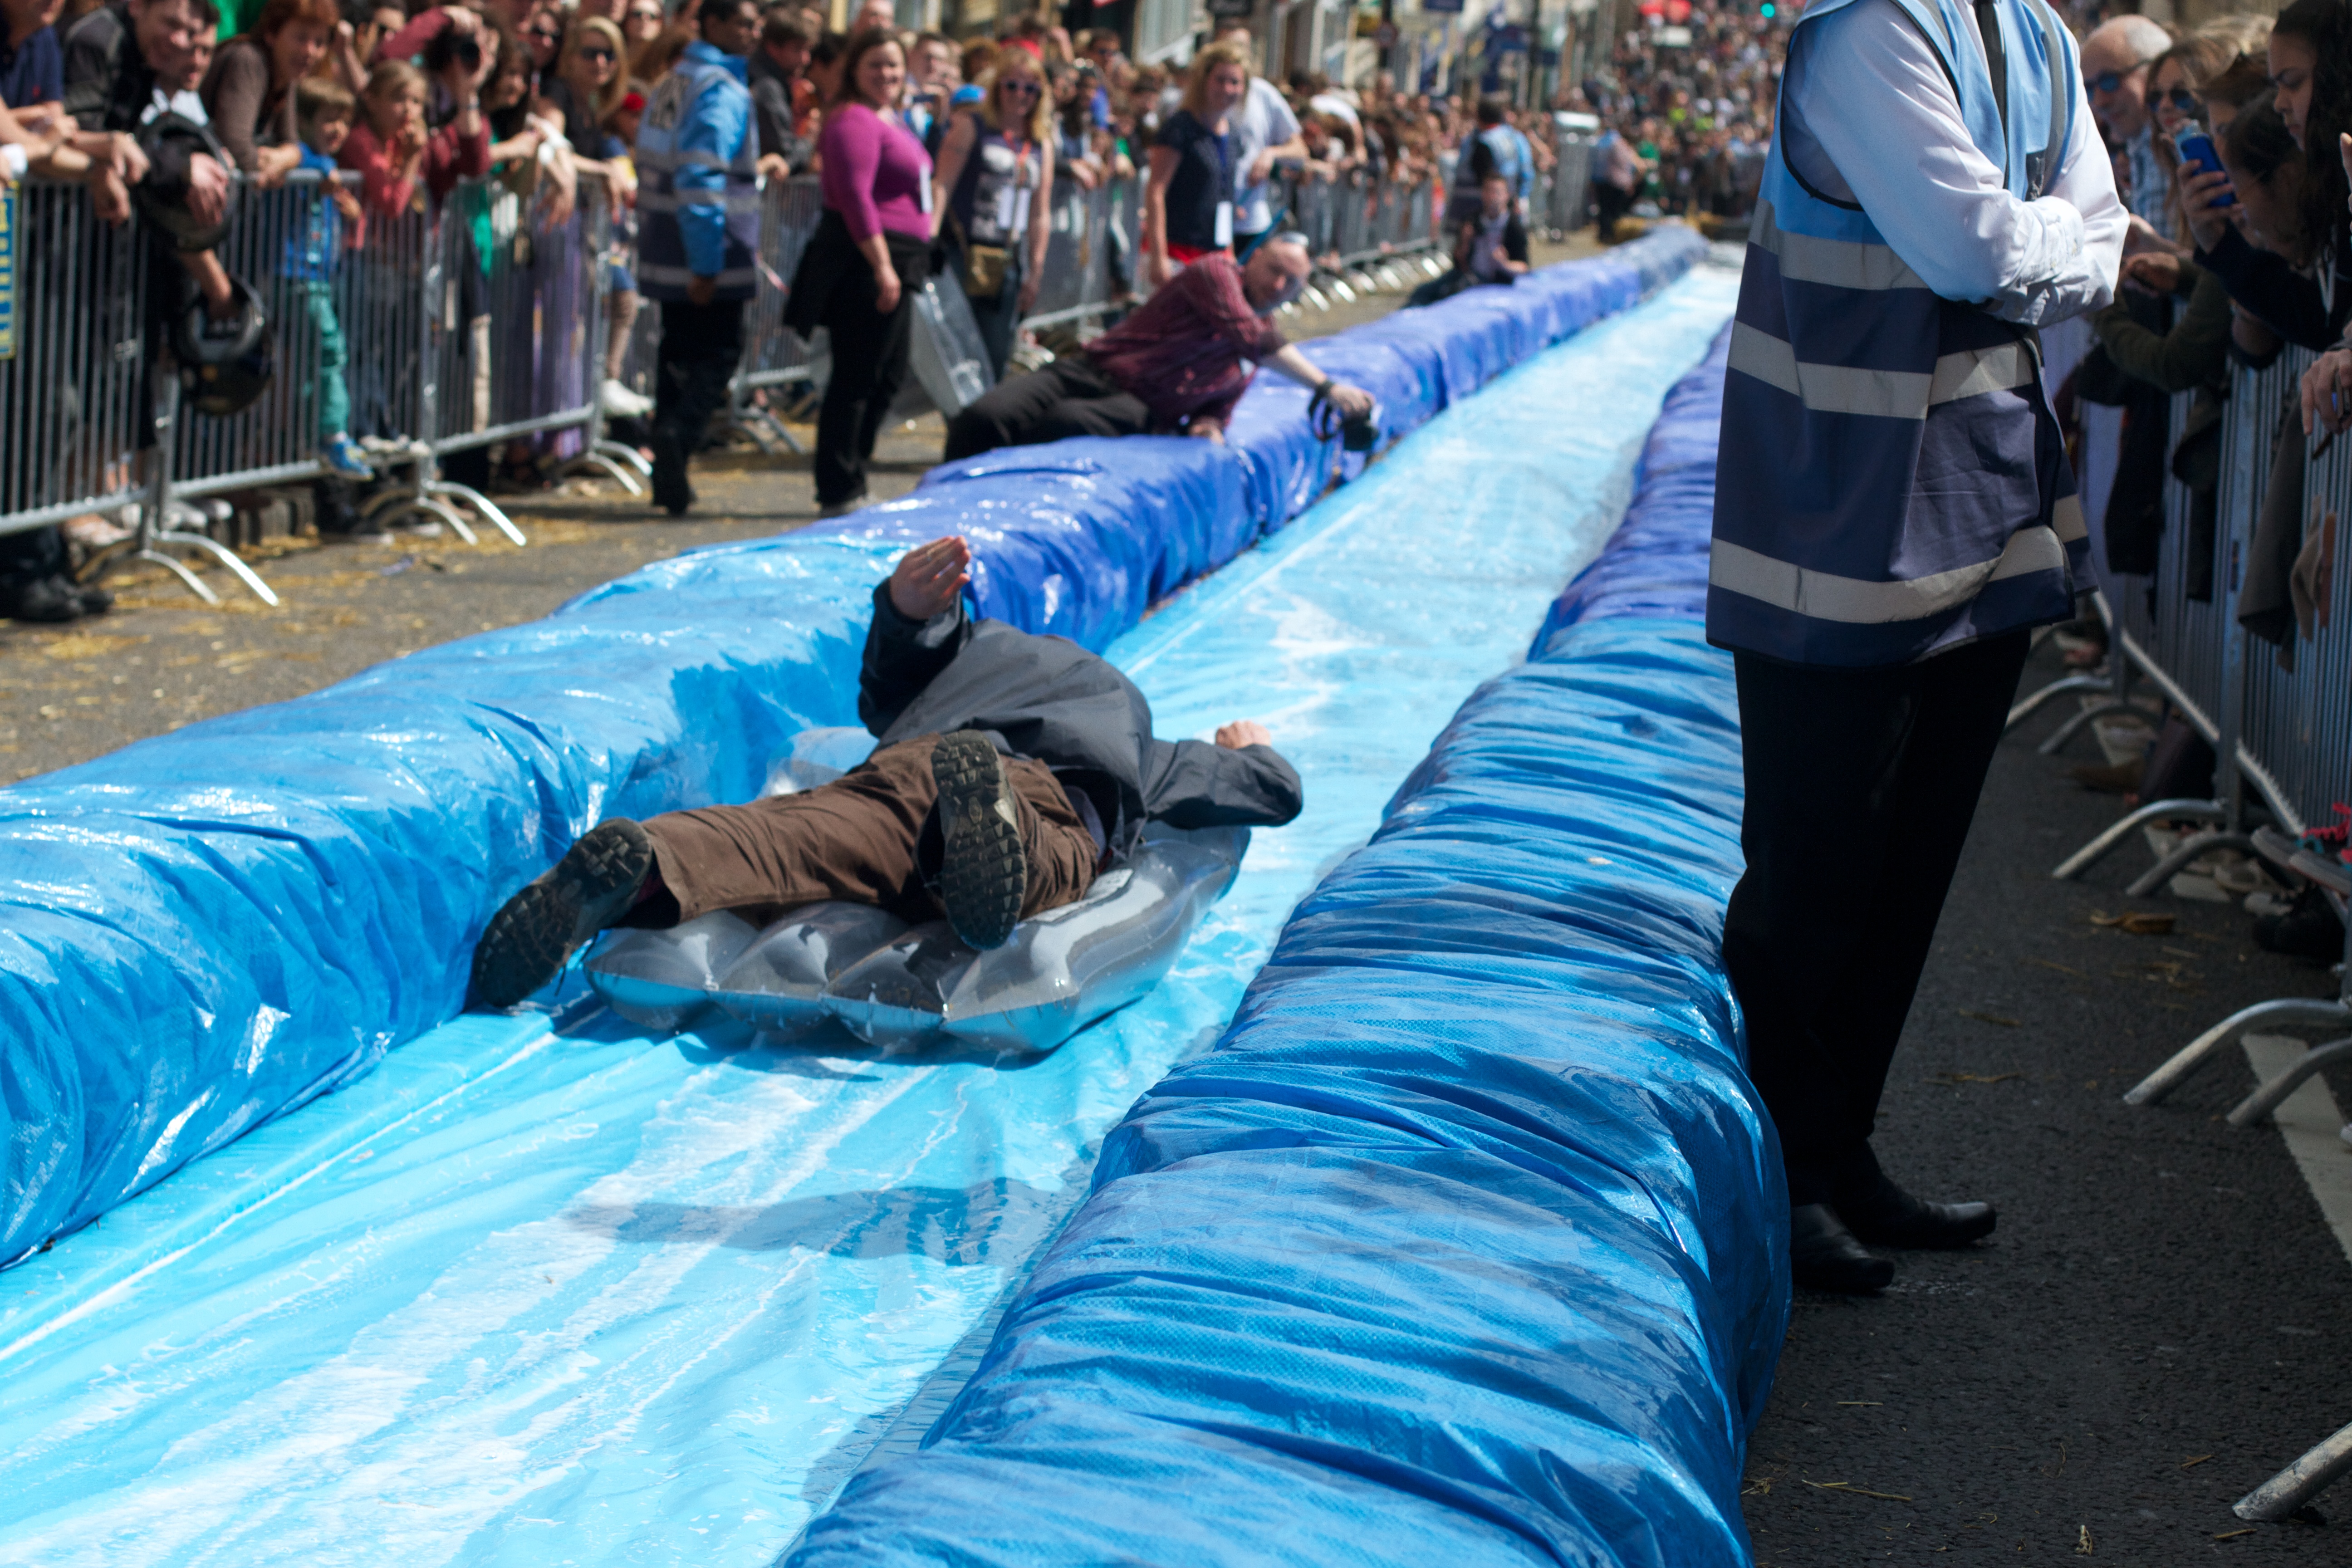
water, crowd, recreation, swimming pool, leisure, competition, fun, sport venue, endurance sports, competition event